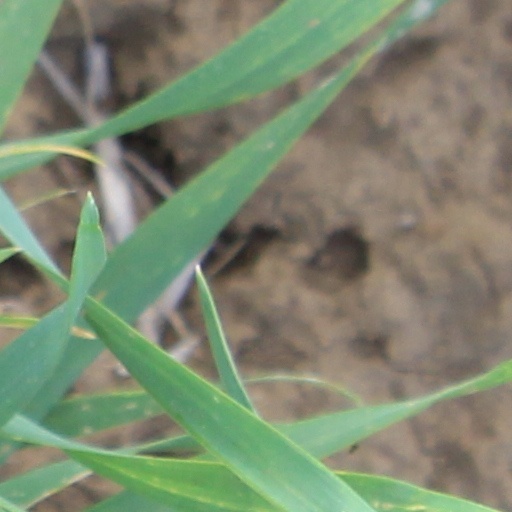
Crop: wheat